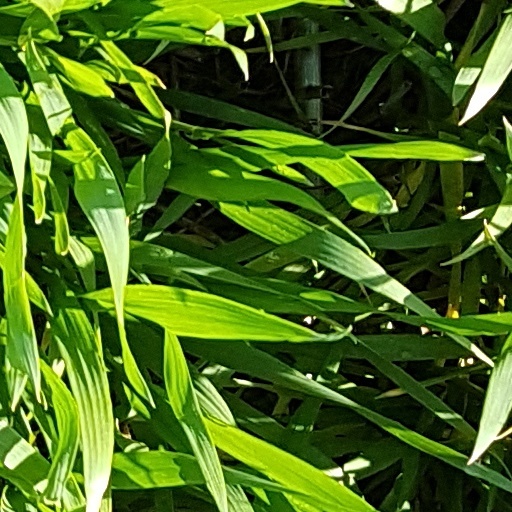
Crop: wheat